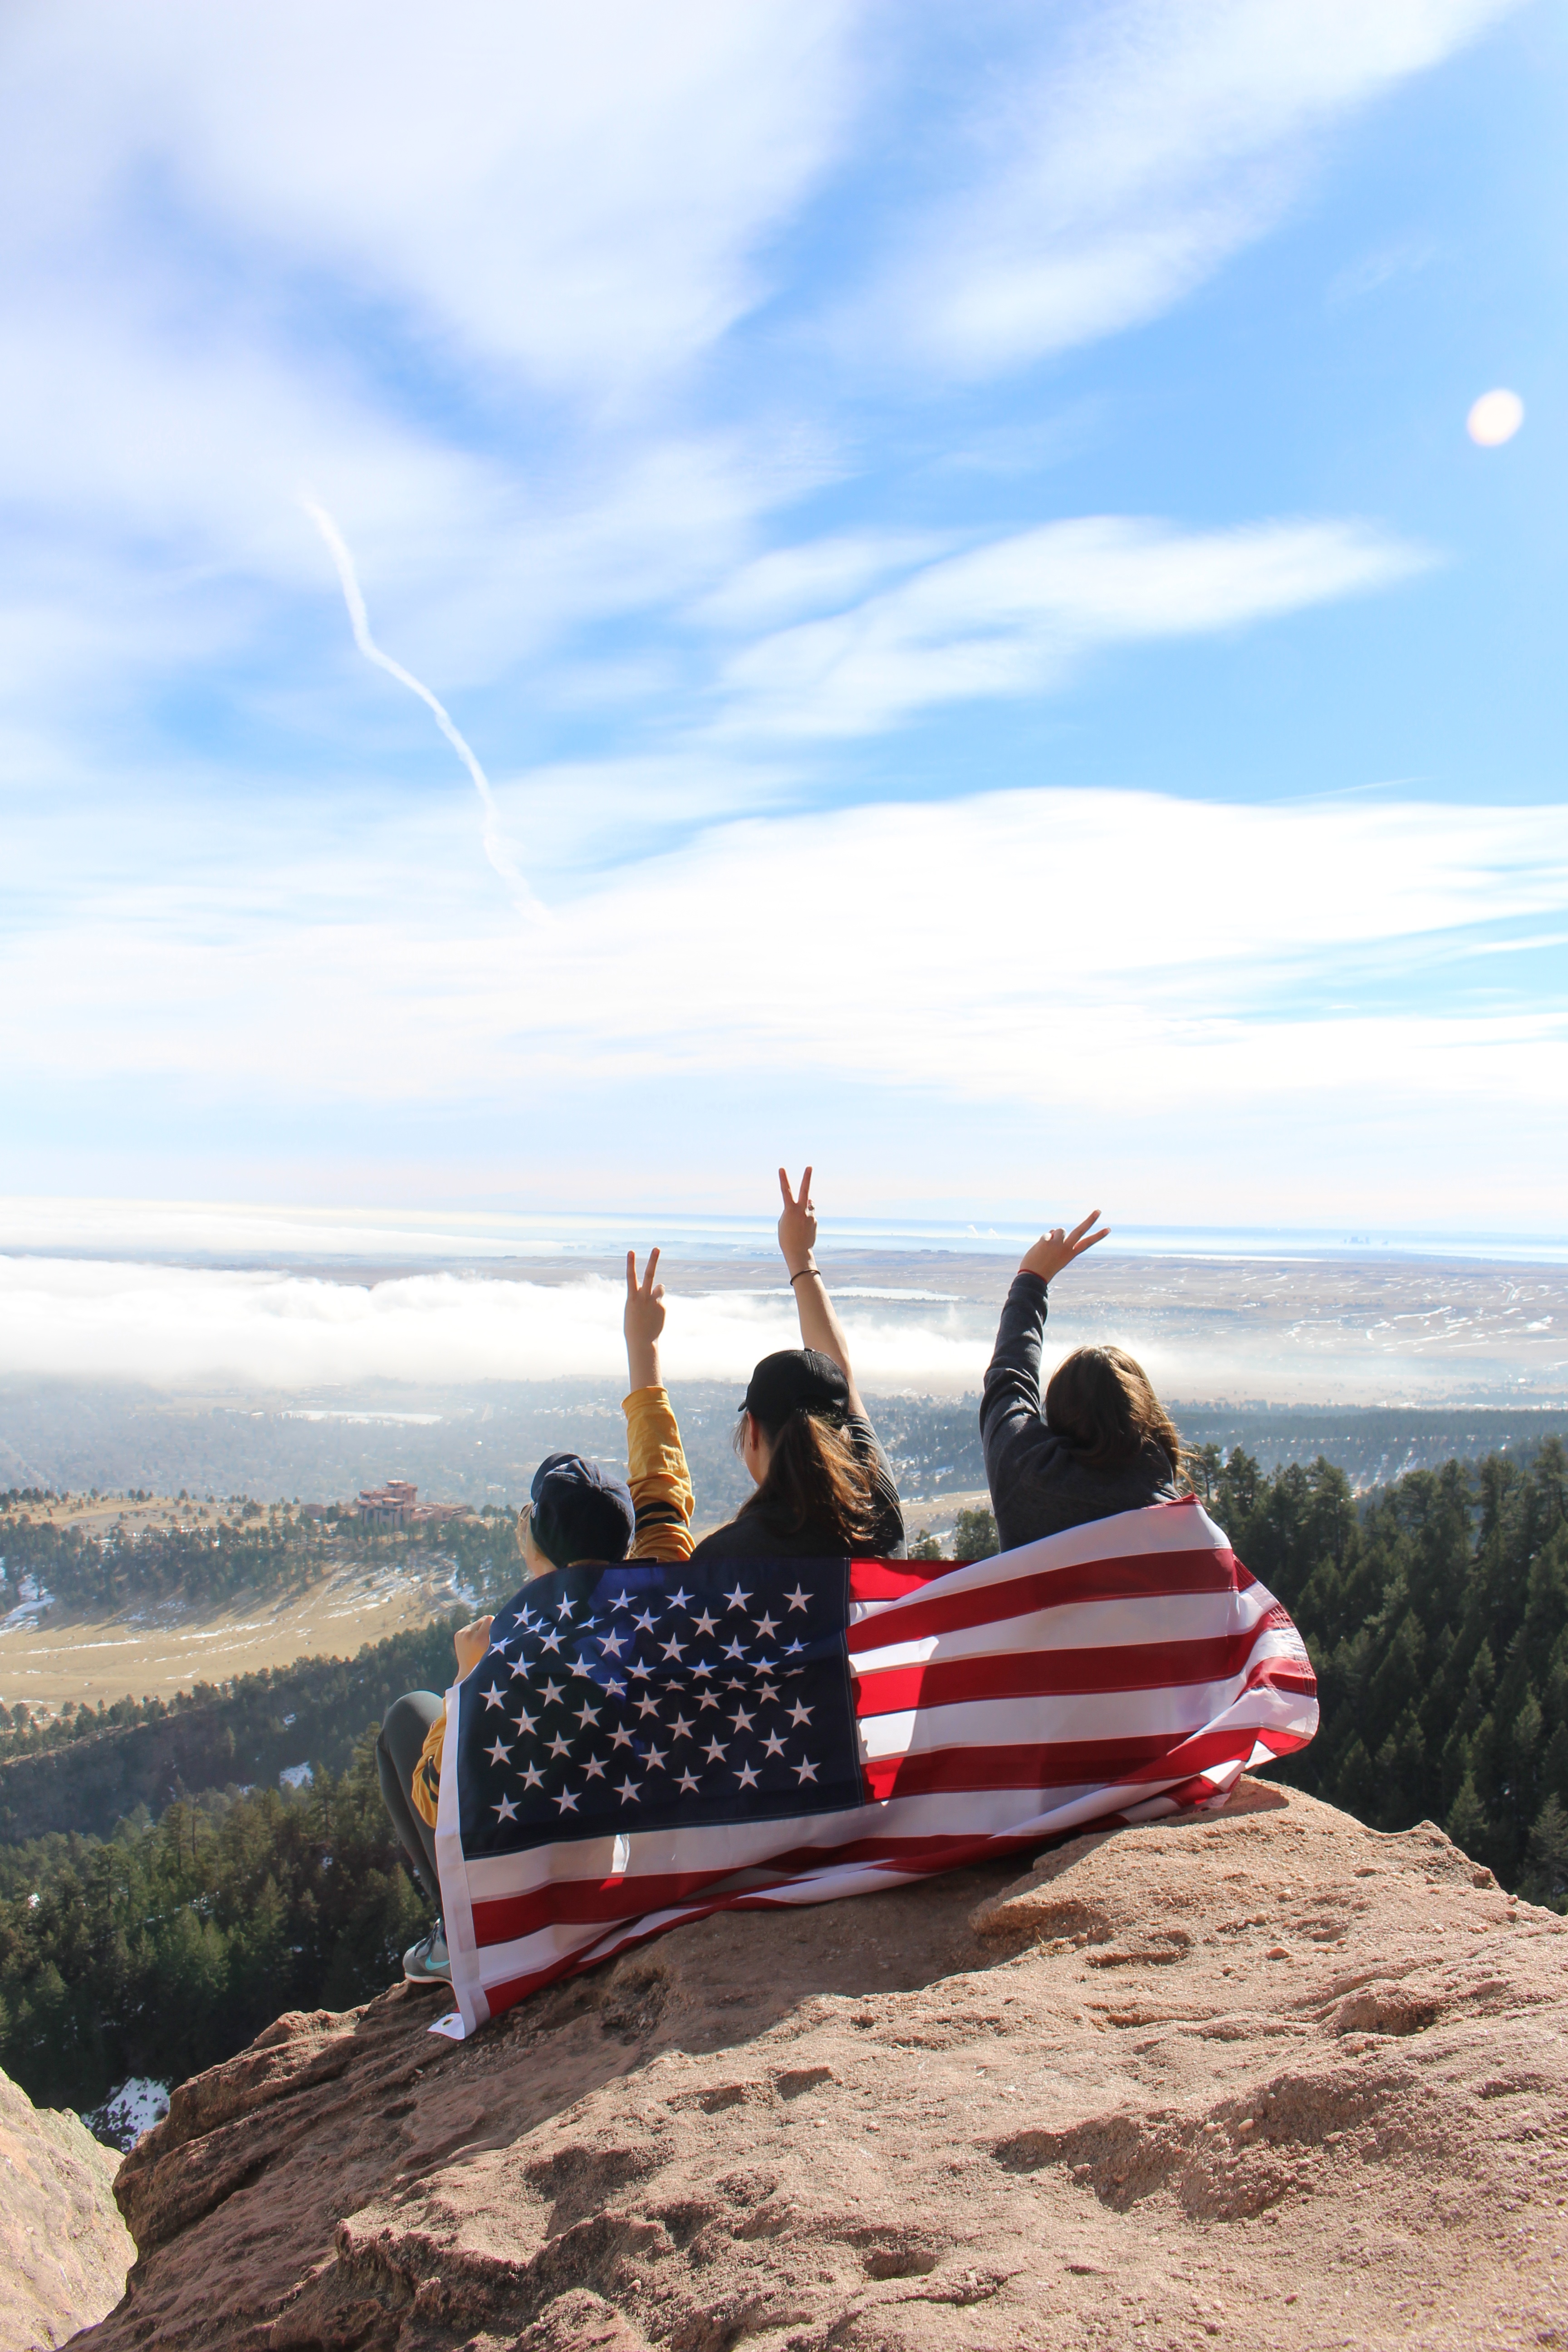
sea, sand, adventure, vacation, travel